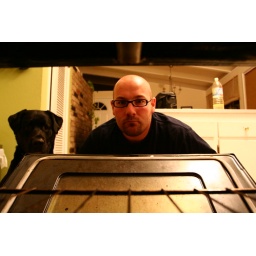
My dog scout and I were just wondering what was in the oven